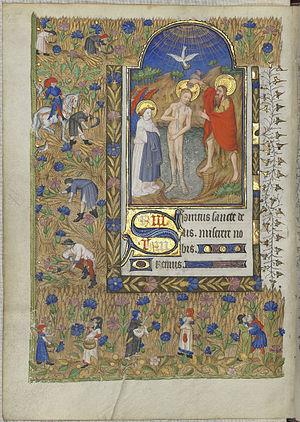
Horae ad usum romanum, Livre d'Heures de Marguerite d'Orléans (1406–1466), feuillet 161v., miniature du baptême du Christ avec des scènes de récoltes dans les marges.
L'histoire de la Bretagne commence avec un peuplement dont les traces remontent à la Préhistoire, dès 700 000 ans av. J.-C. La période néolithique, qui commence dans ces régions vers 5000 av. J.-C., y est marquée par le développement d'un mégalithisme important se manifestant dans des sites comme le cairn de Barnenez, le cairn de Gavrinis, la Table des Marchands de Locmariaquer ou les alignements de Carnac. Au cours de sa protohistoire qui commence vers le milieu du IIIᵉ millénaire av. J.-C., le sous-sol riche en étain permet l'essor d'une industrie produisant des objets de bronze, ainsi que de circuits commerciaux d'exportation vers d'autres régions d'Europe. Durant les siècles qui précèdent notre ère, elle est habitée par des peuples gaulois comme les Vénètes ou les Namnètes, avant que ces territoires ne soient conquis par Jules César en 57 av. J.-C., puis progressivement romanisés.
Le Maître de Marguerite d'Orléans est un maître anonyme enlumineur actif à Bourges, Rennes, Angers et Poitiers entre 1428 et 1465. Il doit son nom à un livre d'heures manuscrits qui a un temps appartenu à Marguerite d'Orléans.